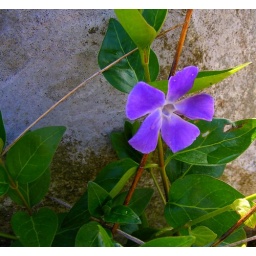
at the bottom of a sign in the forest